Phosphite ester

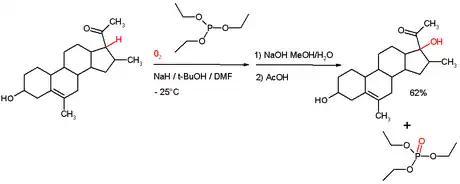
Autoxidation of a keto steroid with oxygen to the hydroperoxide (not depicted) followed by reduction with triethylphosphite to the alcohol

In this process the phosphite is converted to a phosphate ester. This reaction type is also utilized in the Wender Taxol total synthesis.